Dress shirt

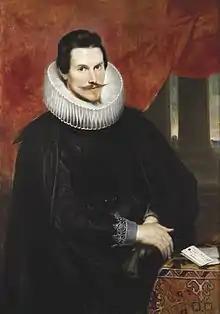
In 17th century, men's shirts and cuffs were embellished with fine lace.

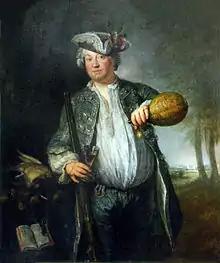
The shirt was worn under the Justaucorps in the 18th century

Traditionally dress shirts were worn by men and boys, whereas women and girls often wore blouses, sometimes known as chemises. However, in the mid-1800s, they also became an item of women's clothing and are worn by both sexes today.